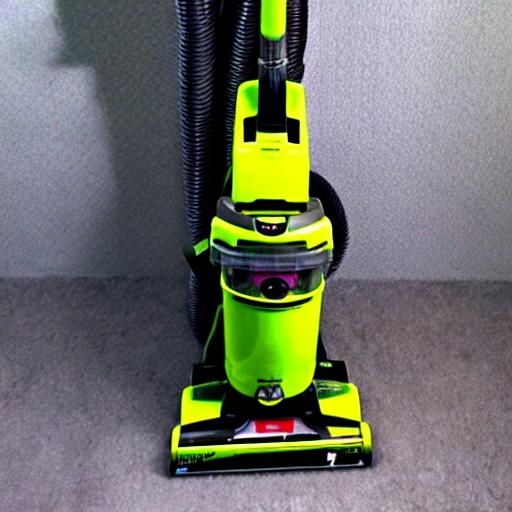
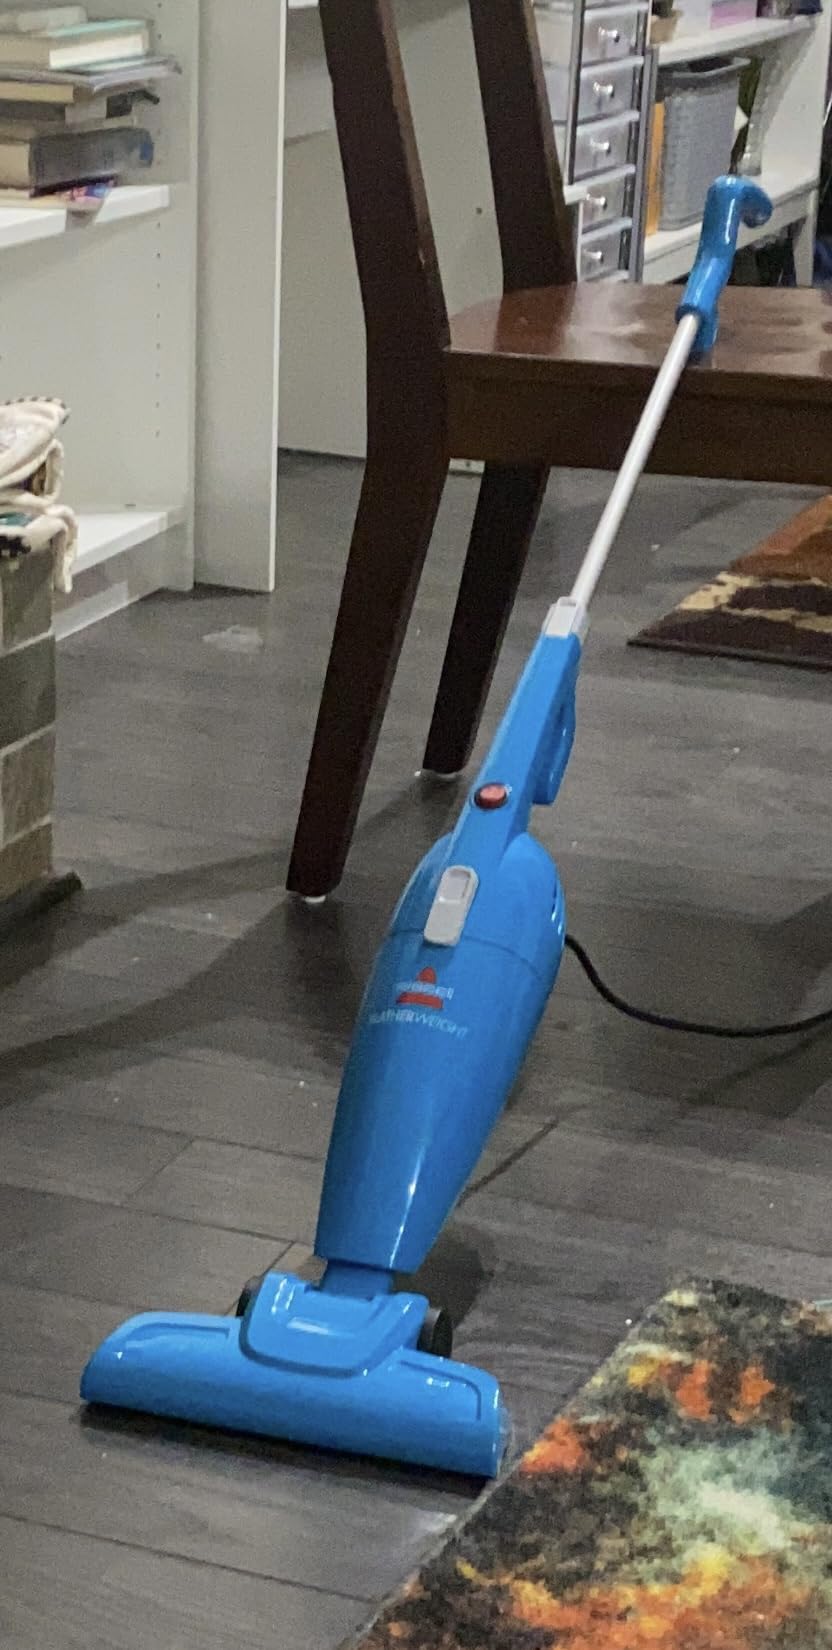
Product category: items_vacuum
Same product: no